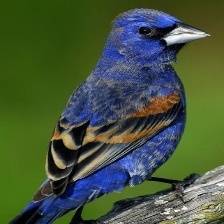
Species: BLUE GROSBEAK
Scientific name: PASSERINA CAERULEA